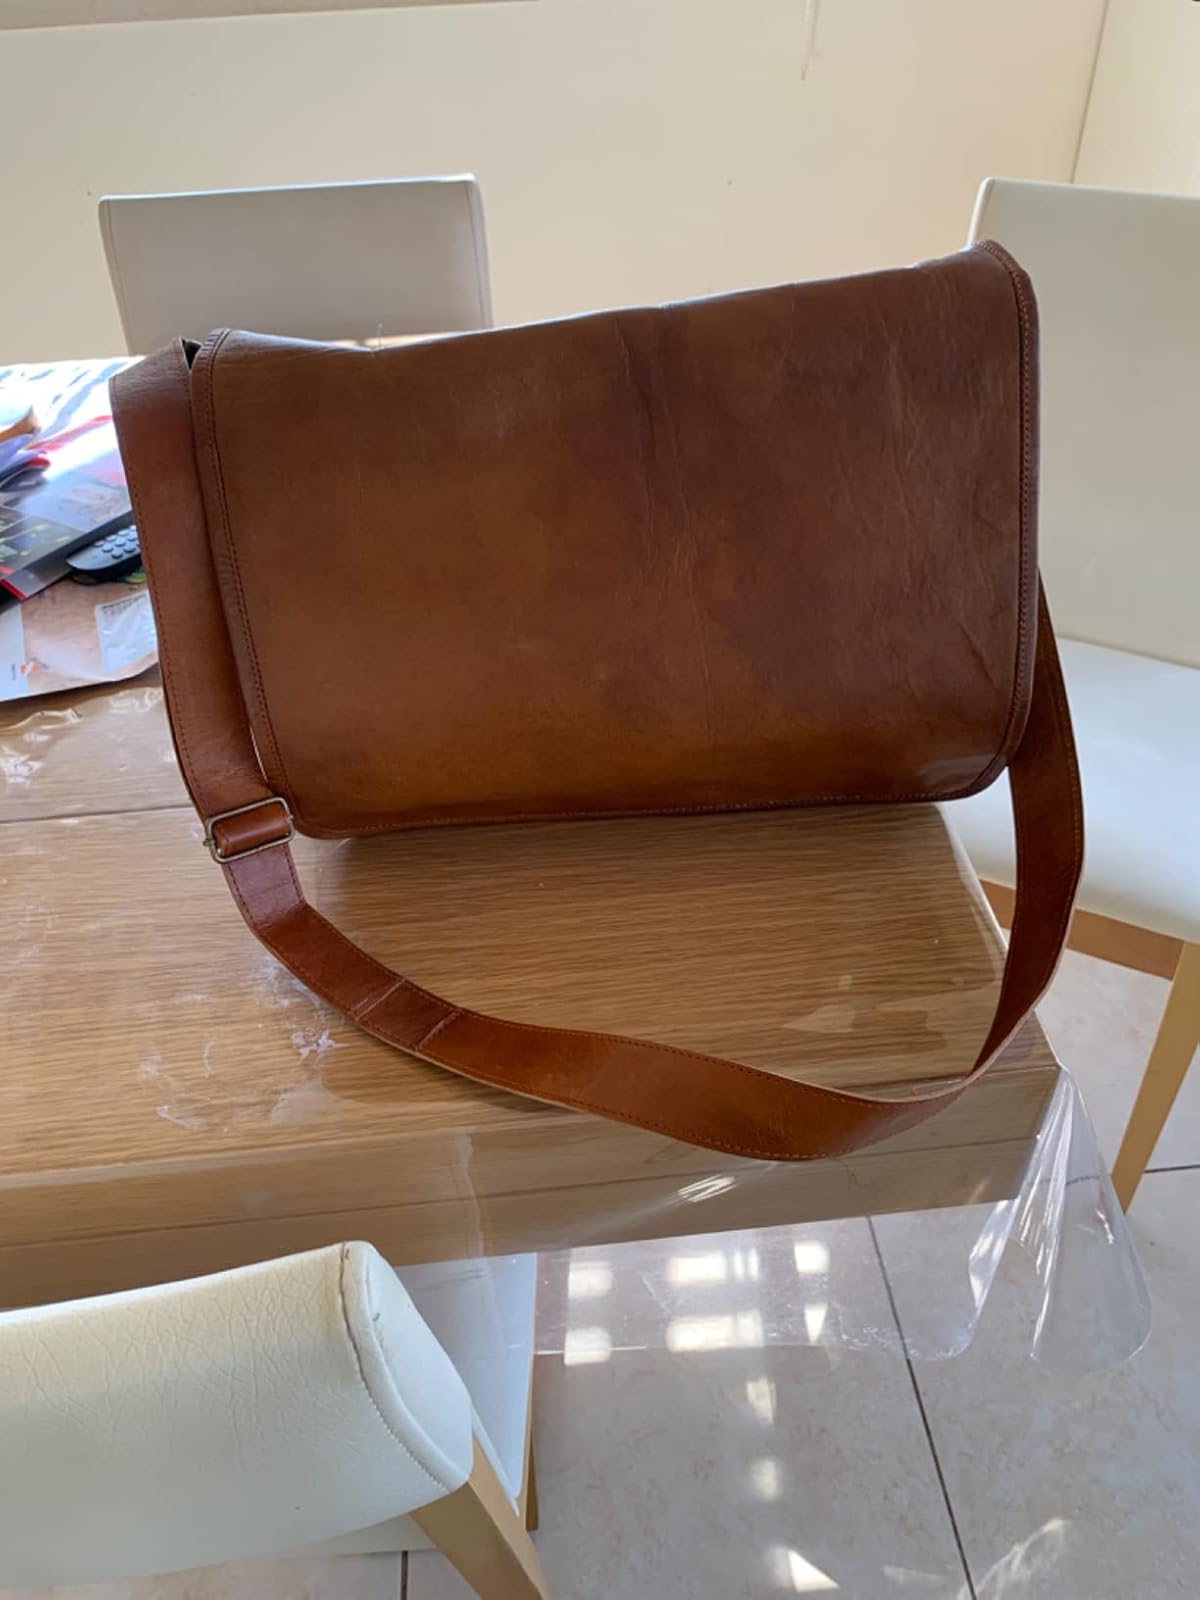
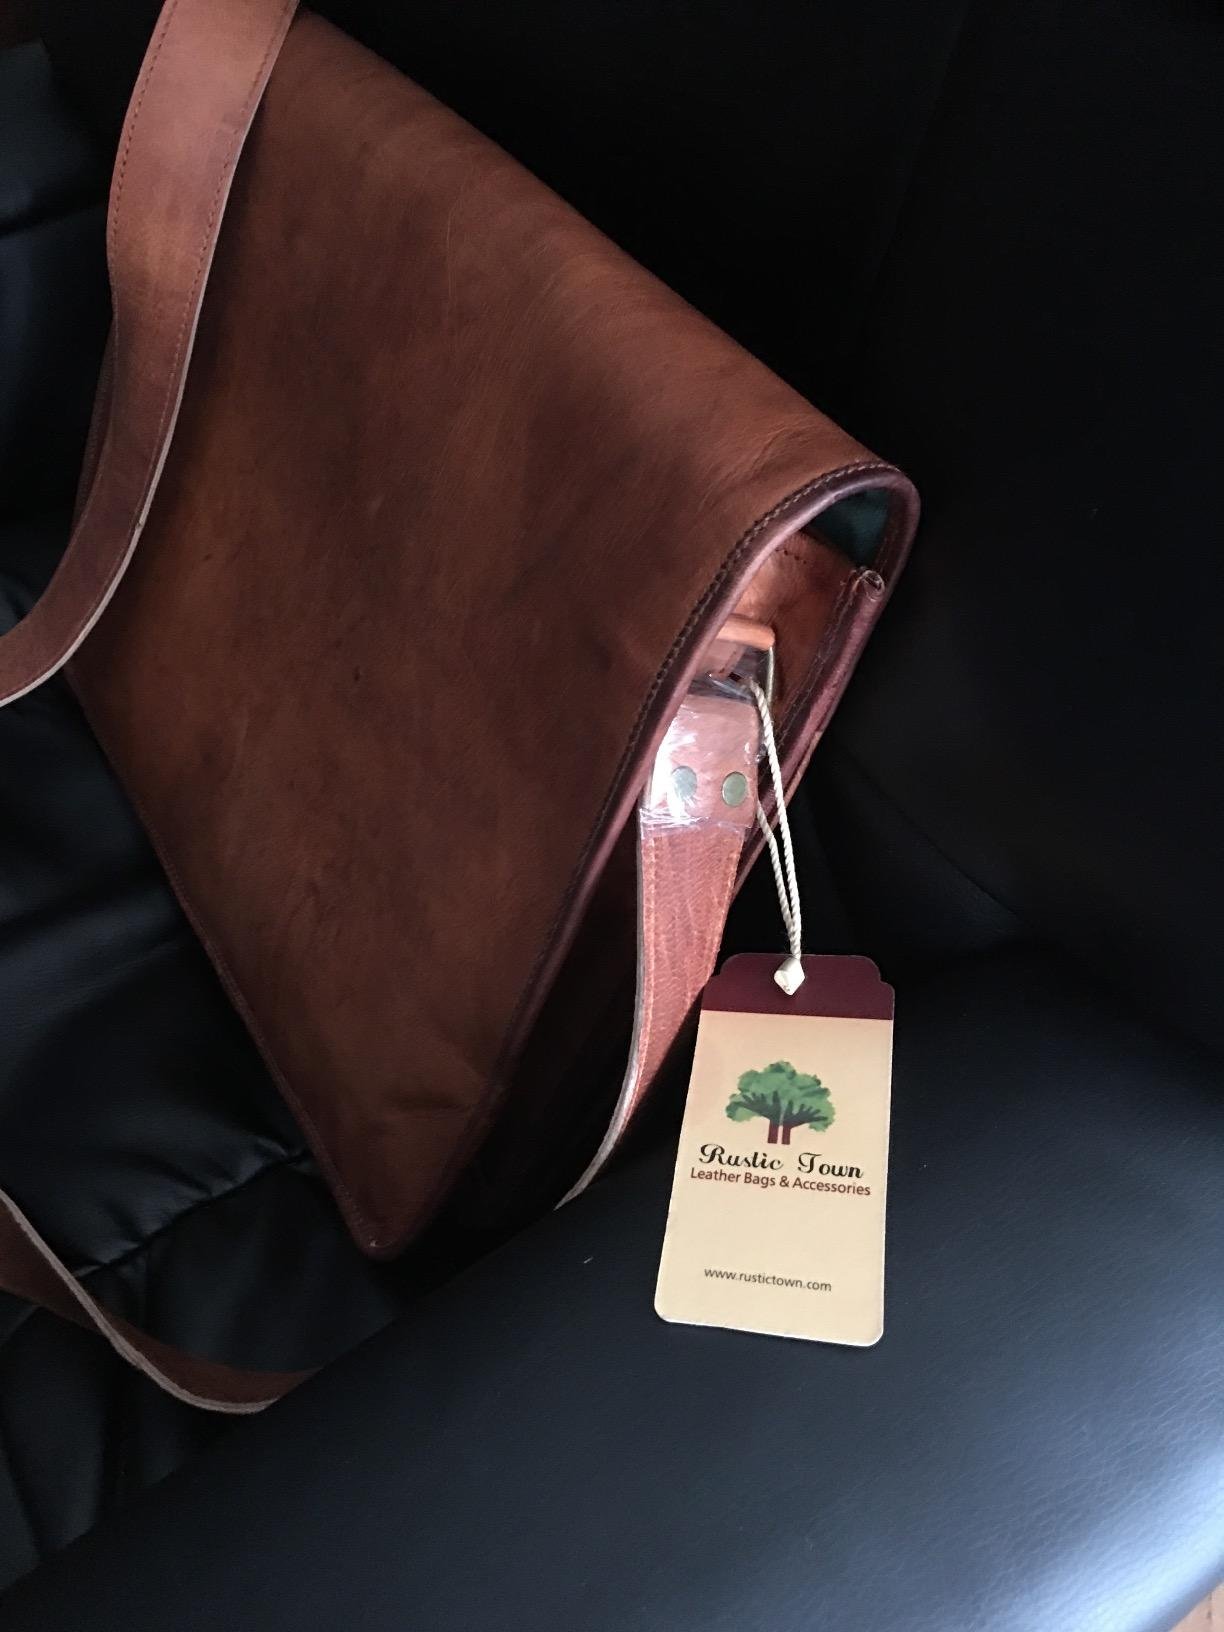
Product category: bag
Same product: yes